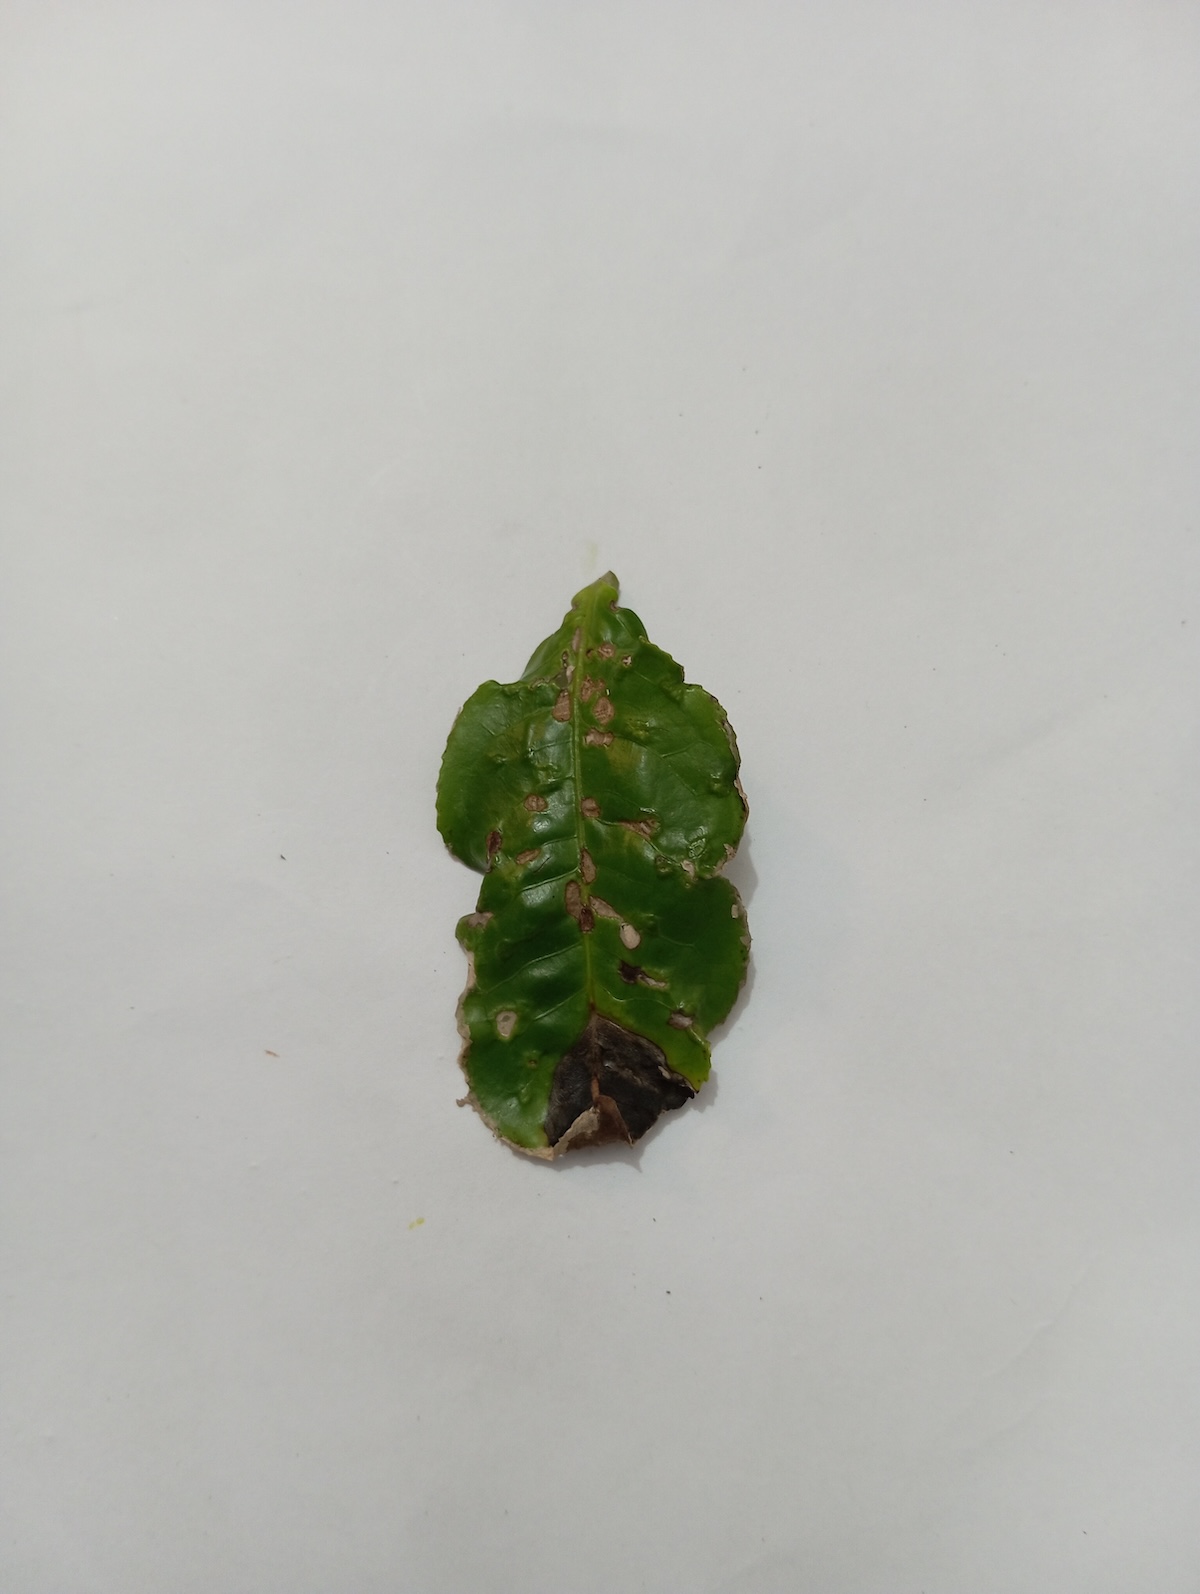
Label: Green mirid bug